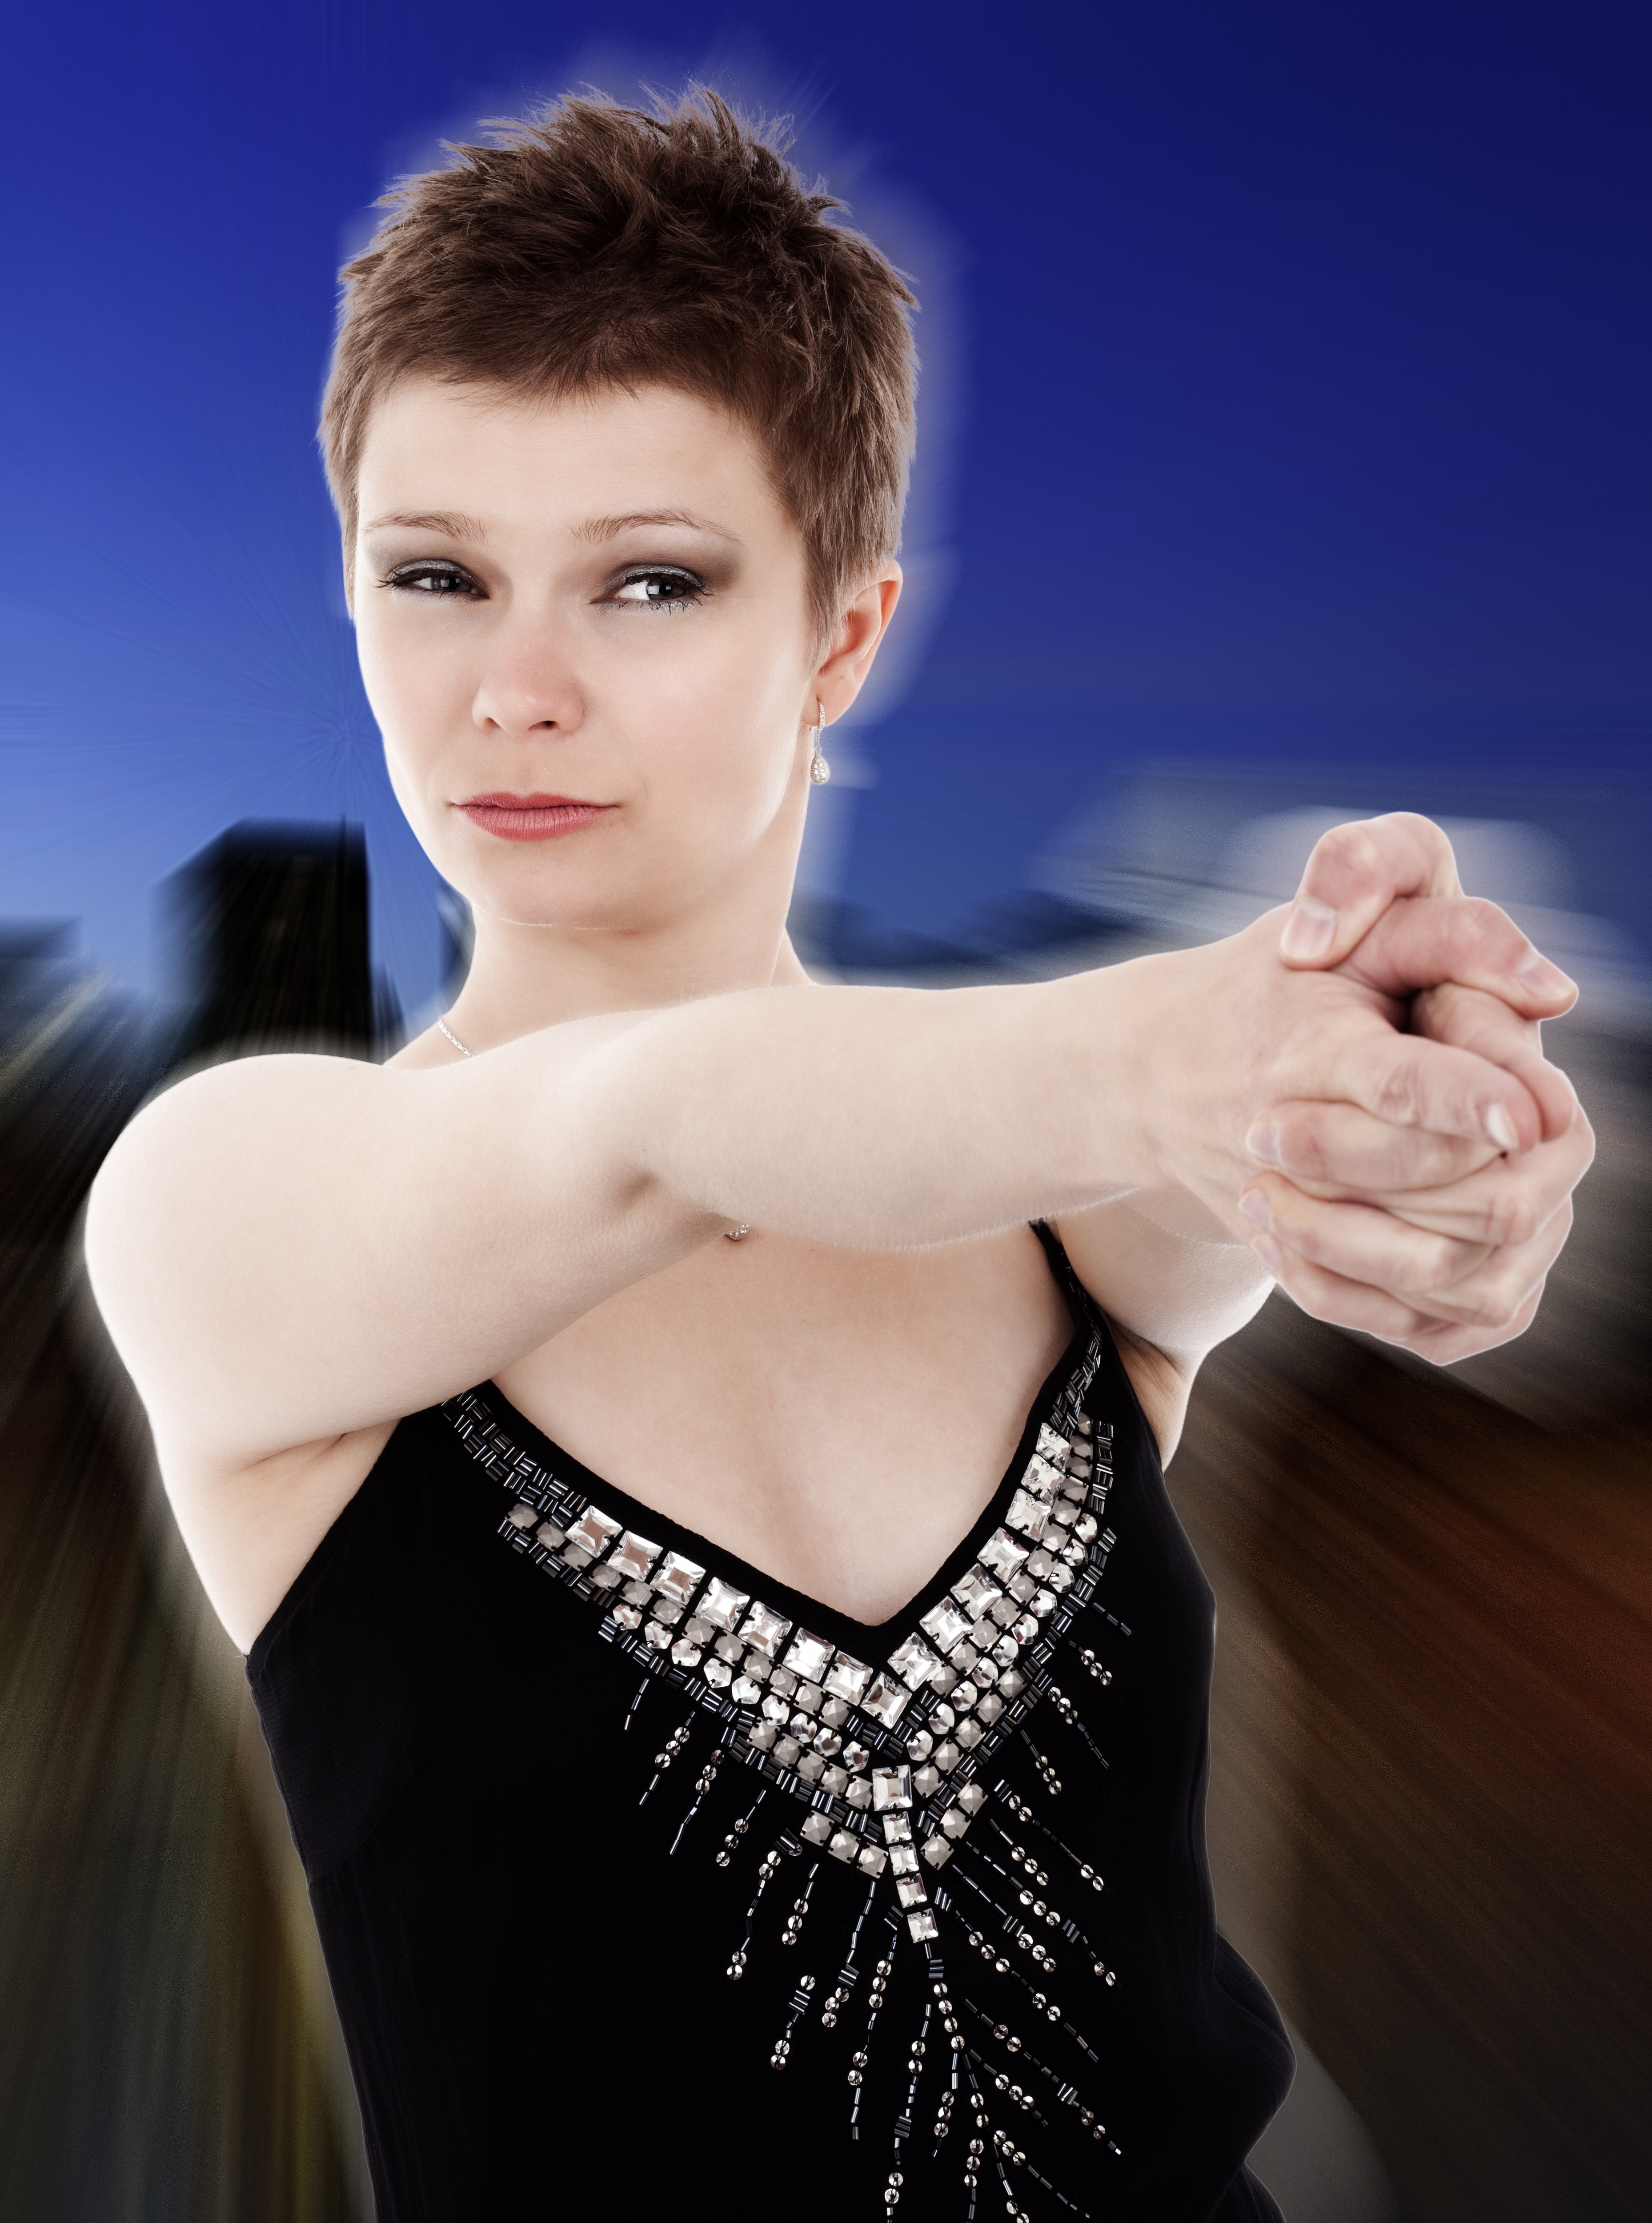
people, girl, woman, hair, photography, film, motion, female, leg, singer, portrait, model, young, action, fashion, hairstyle, energy, long hair, human body, dress, gun, shoot, beauty, expression, movie, photo shoot, portrait photography, supermodel